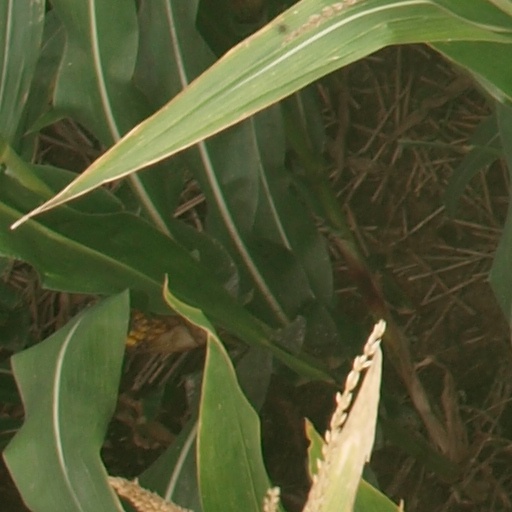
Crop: maize; corn